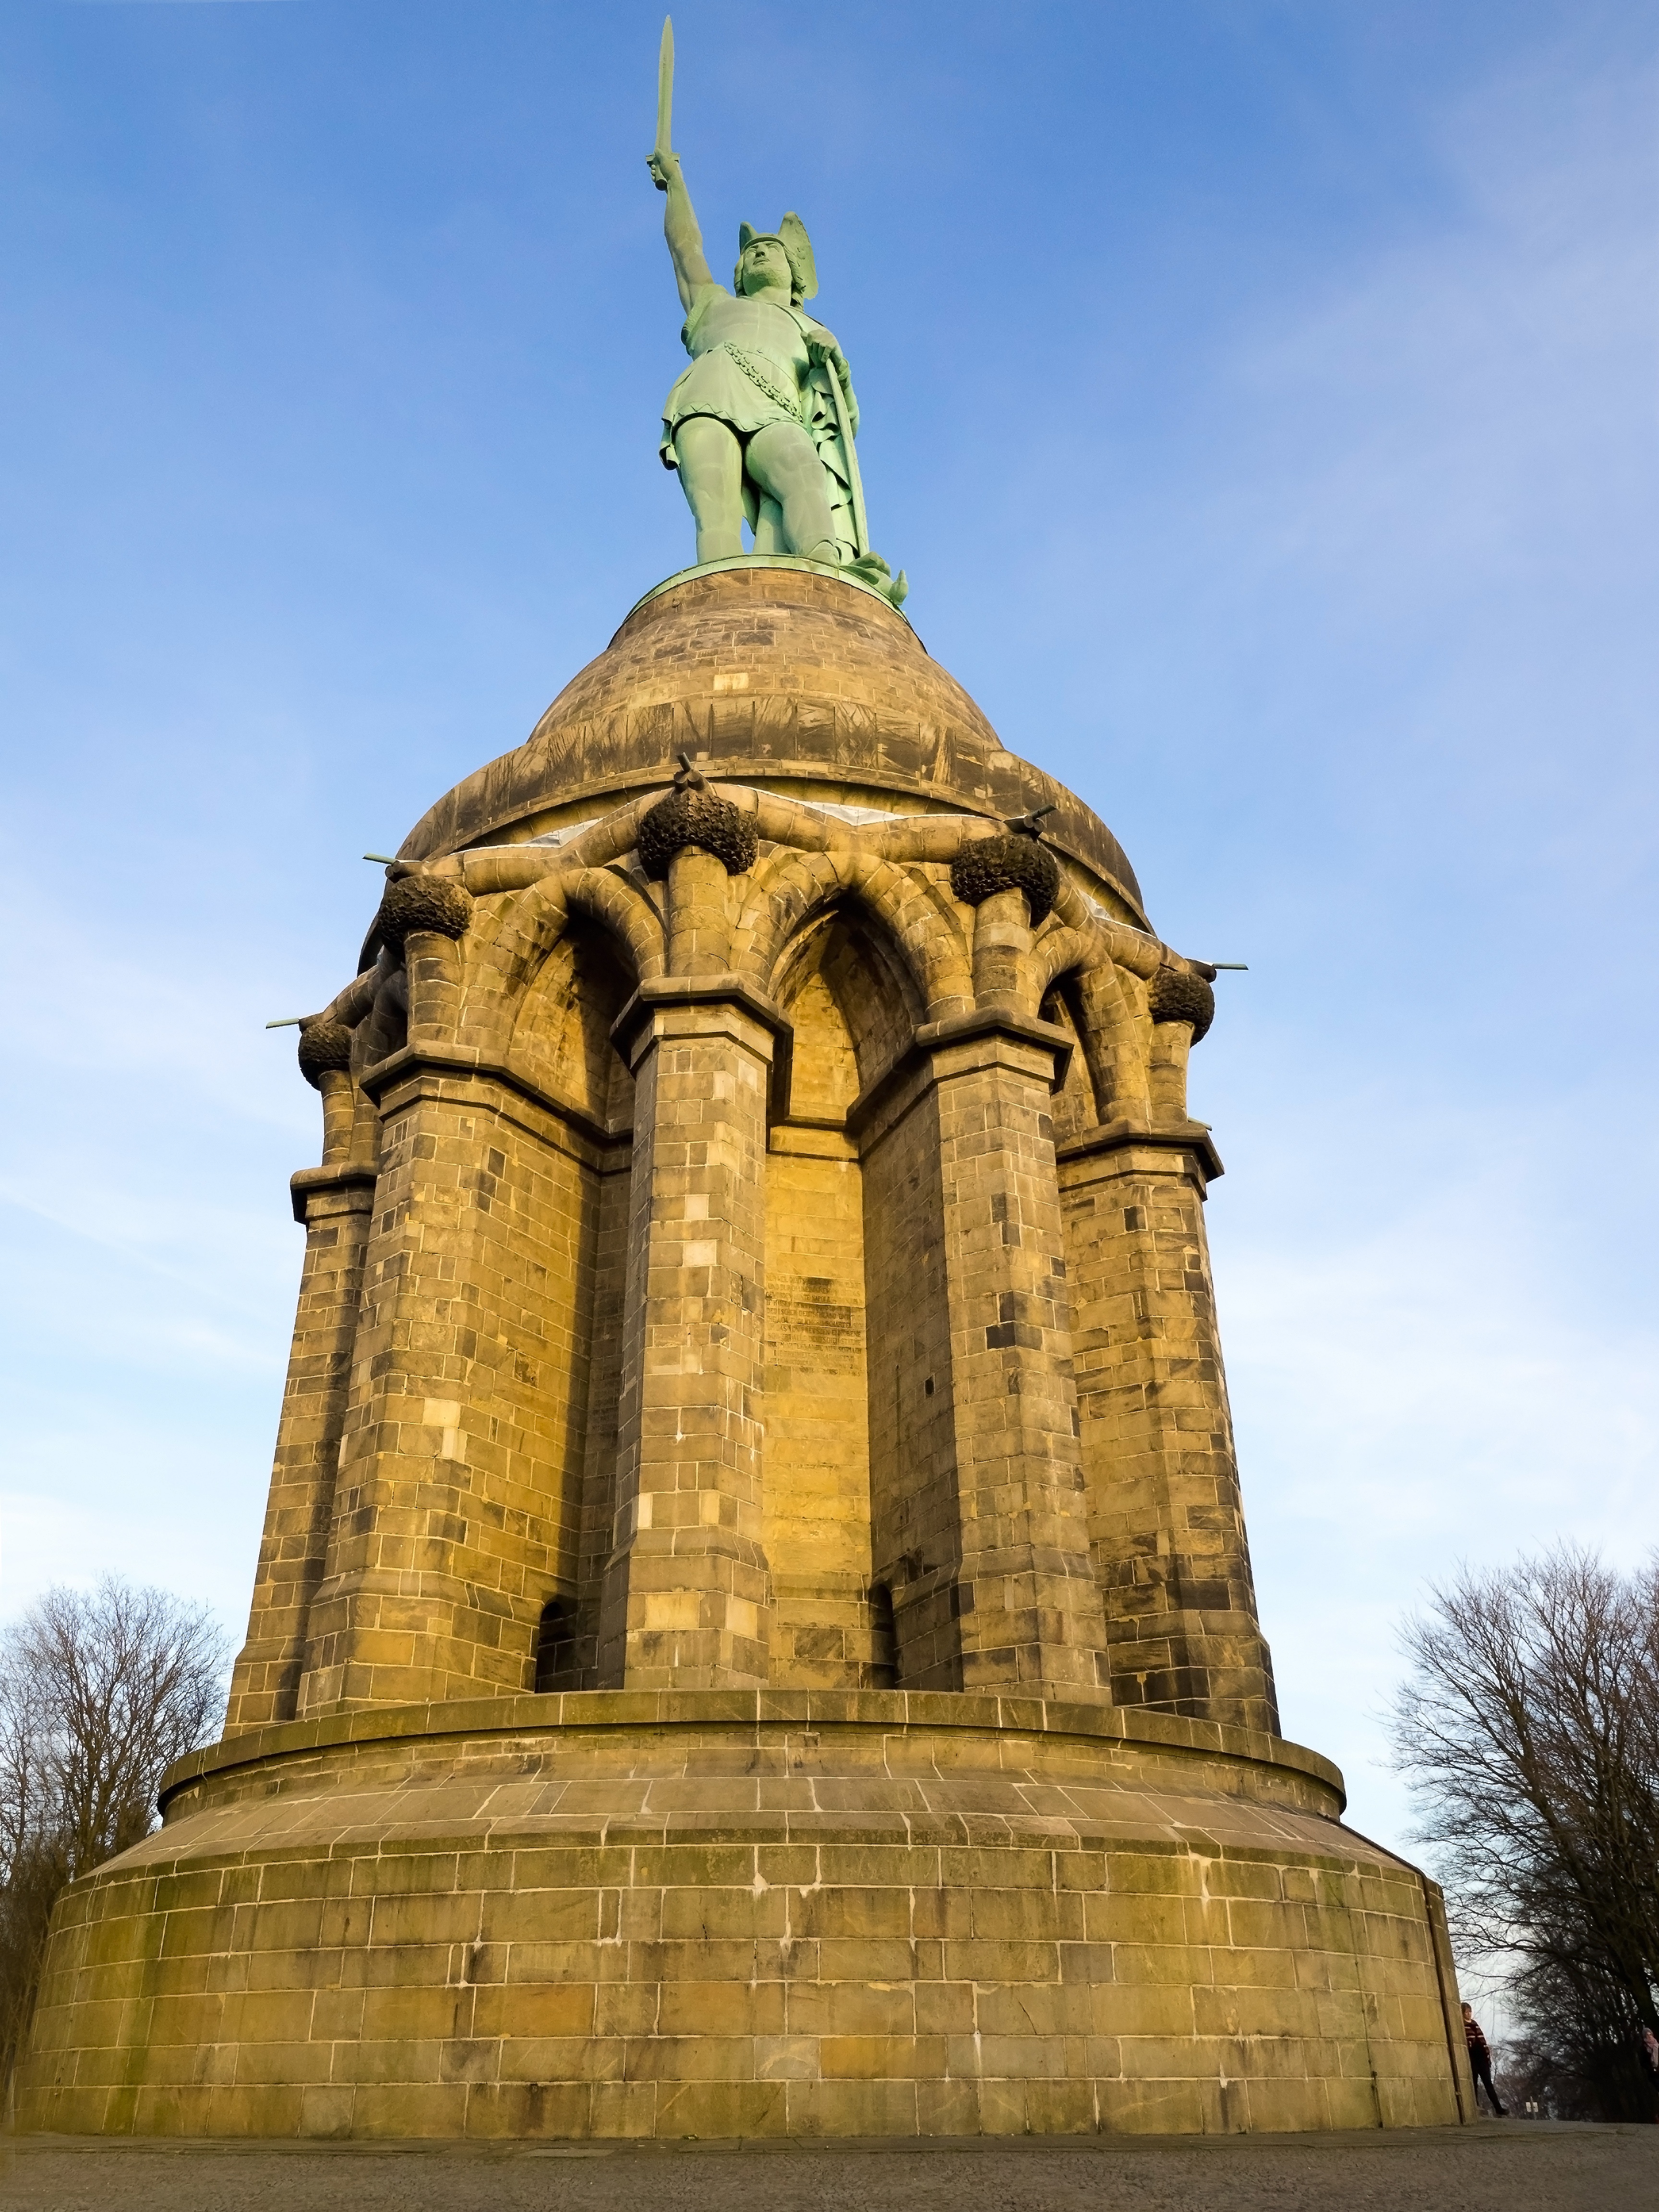
sky, stone, monument, statue, tower, landmark, tourism, place of worship, bell tower, sword, sculpture, temple, spire, steeple, detmold, hermann memorial, germane, ancient history, arminius, teuteburg, seriously bandel